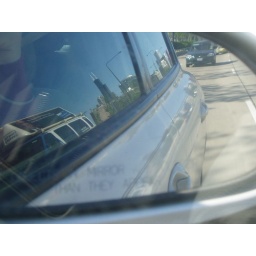
A reflection of the skyline in the car mirror off of the window of the car!